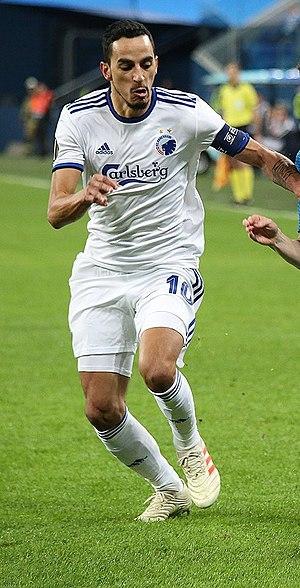
José Carlos Gonçalves Rodrigues plus communément appelé Zeca, né le 31 août 1988 à Lisbonne, est un footballeur international grec. Il évolue au poste de milieu.